Dick Weiss

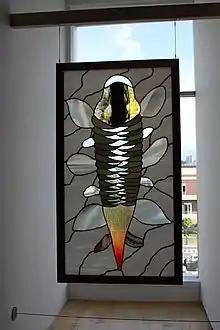
Dick Weiss window from The Paul Marioni Collection at The Tacoma Art Museum

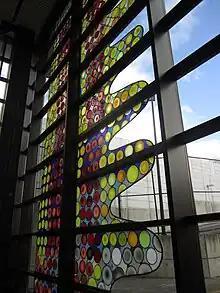
"Cow on its side by Dick Weiss at Seatac Airport

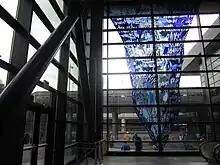
"For AW" by Dick Weiss at Seatac Airport

Richard Weiss (born 1946 in Everett, Washington) is an American glass artist.